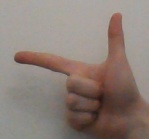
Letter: yaa